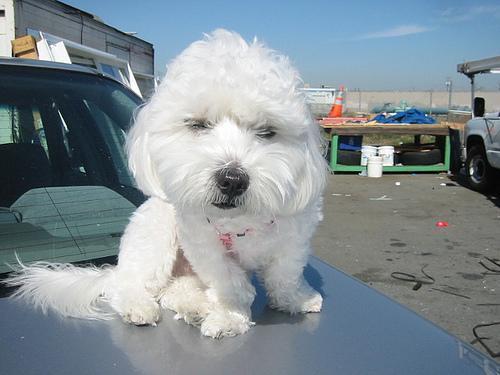
Maltese_dog